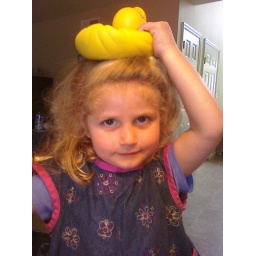
You put a duck in front, you put a girl behind...